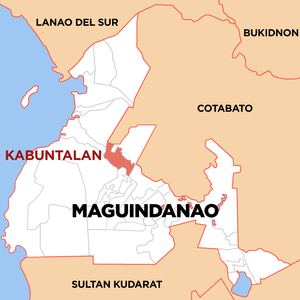
Kabuntalan est une localité de la province de Maguindanao, aux Philippines. En 2015, elle compte 17 276 habitants.